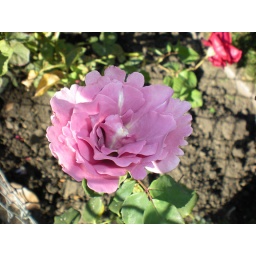
The pink flower in my neighbor front yard.